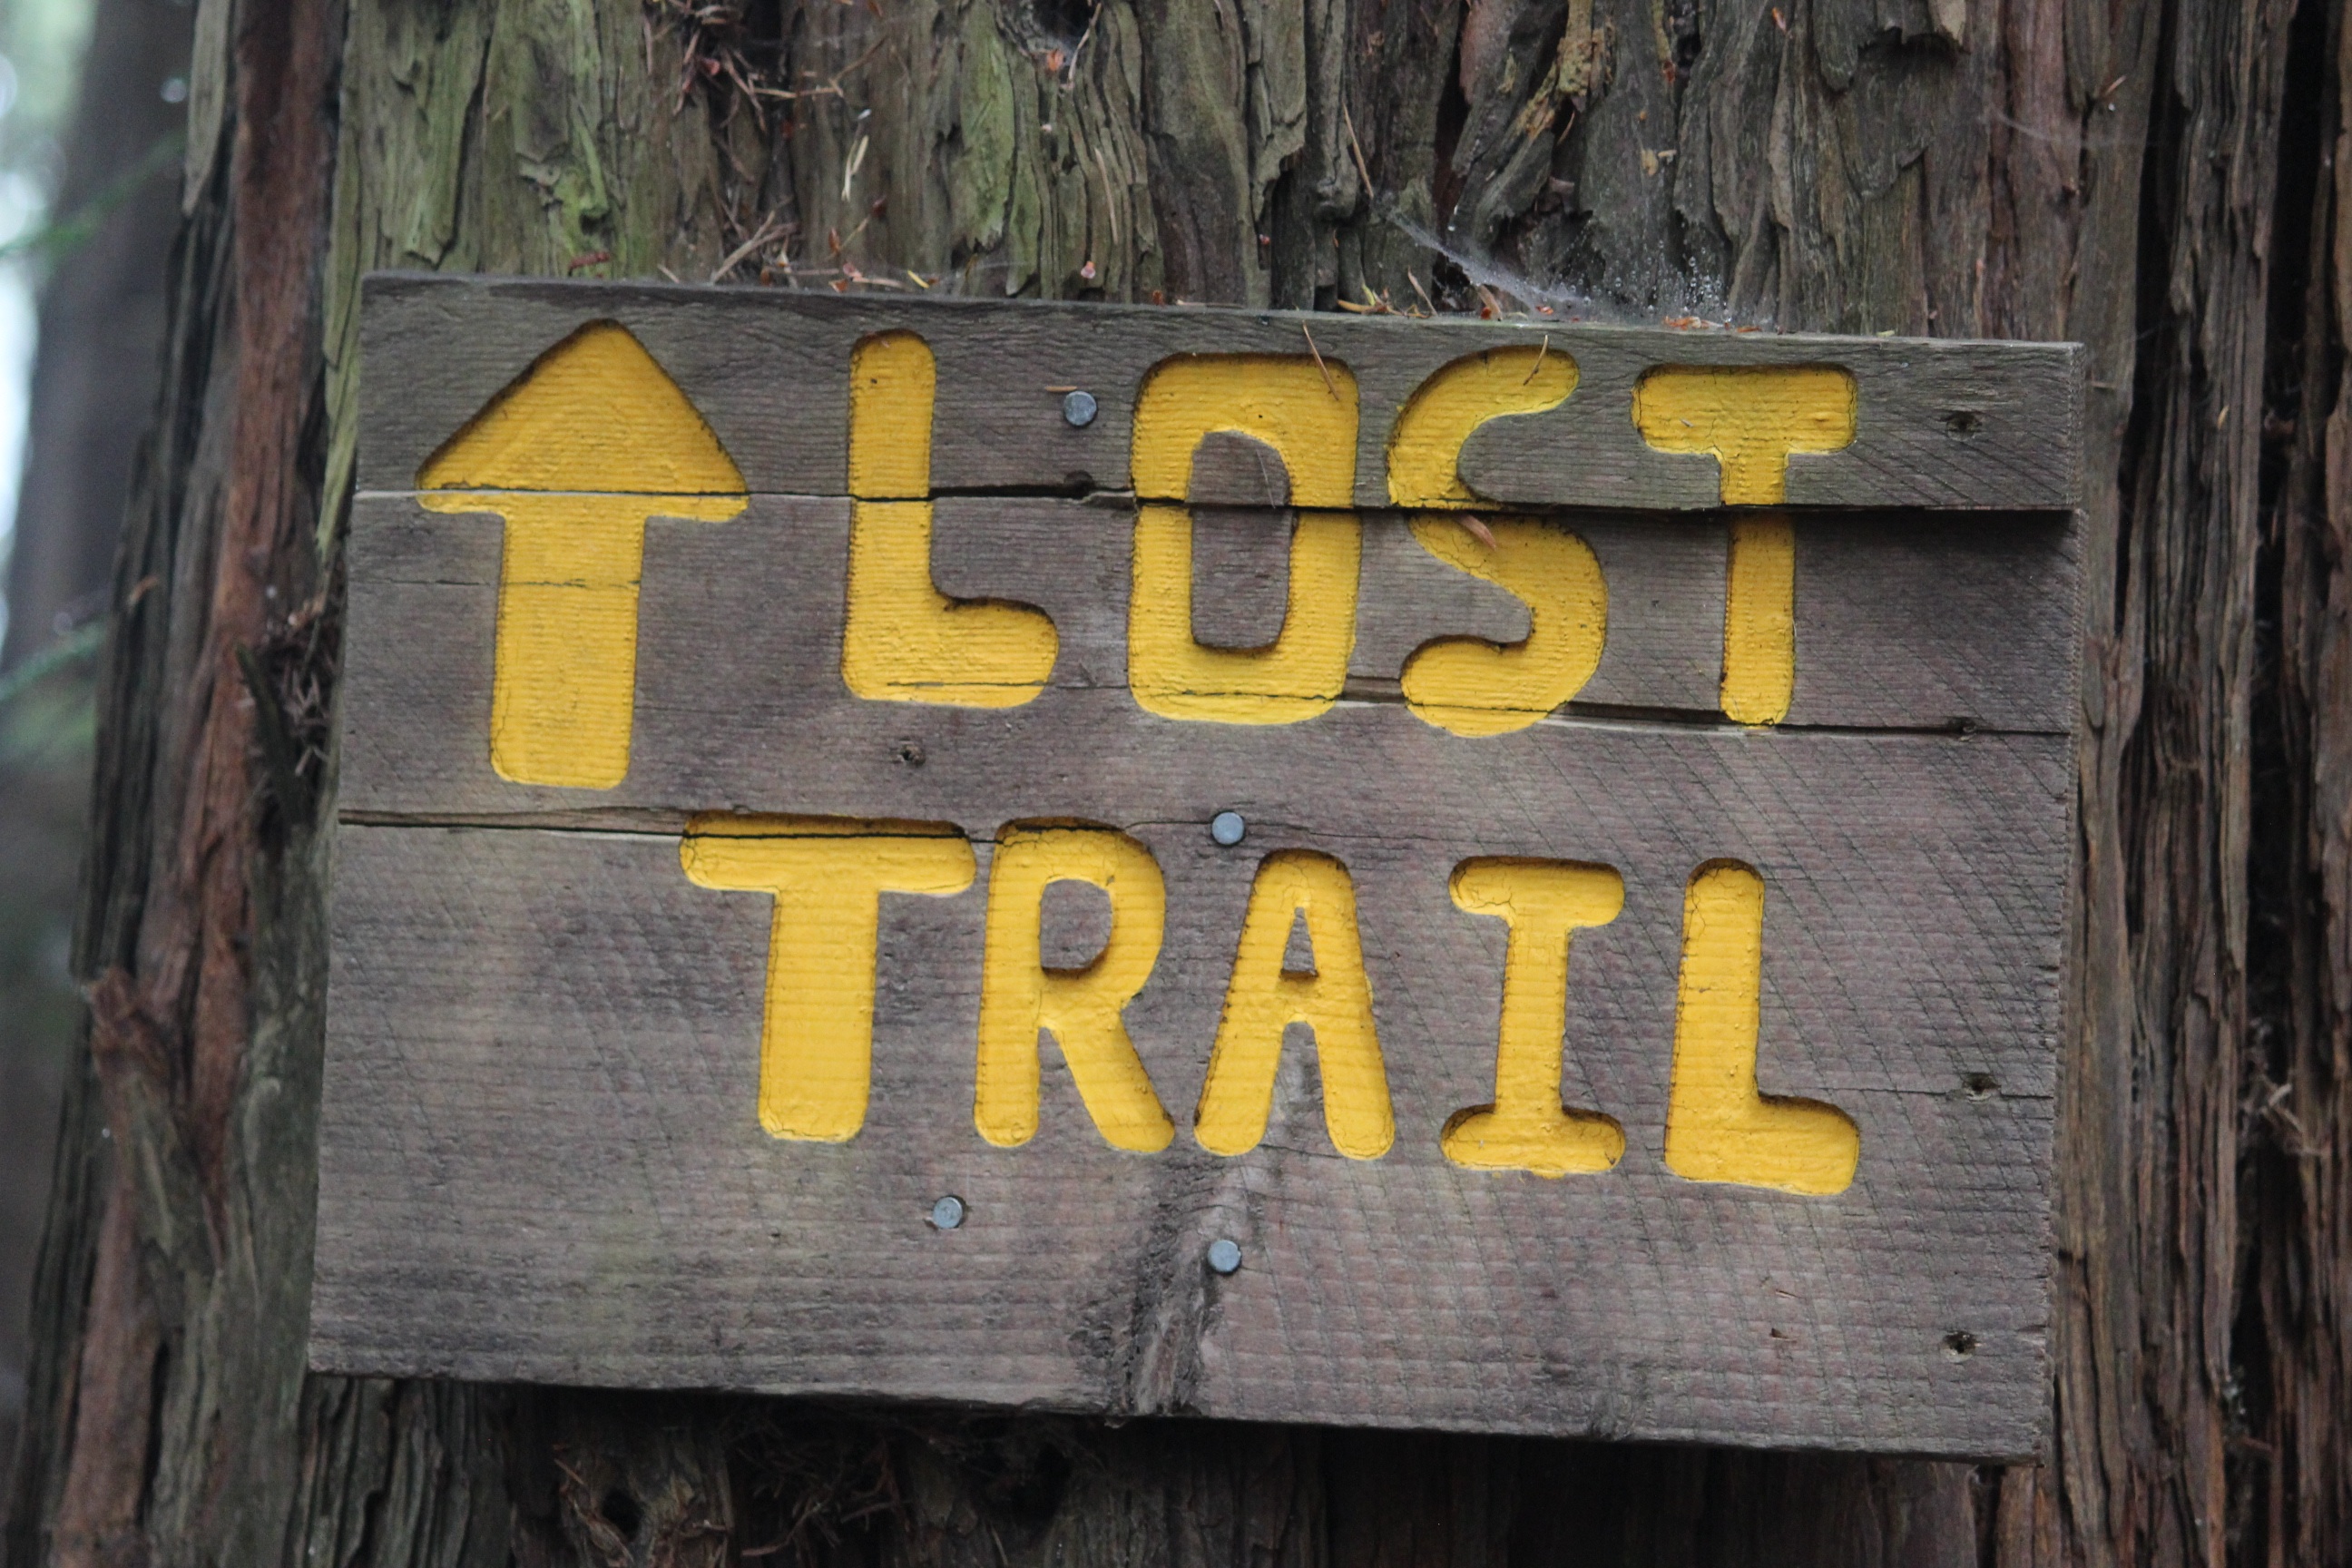
wood, number, sign, street sign, yellow, signage